Anthony Ashley-Cooper, 10th Earl of Shaftesbury

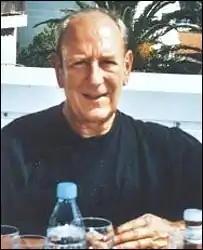
Lord Shaftesbury in Nice, 2004

Anthony Ashley-Cooper, 10th Earl of Shaftesbury Bt (22 May 1938 – 5 November 2004), styled Lord Ashley between 1947 and 1961, and Earl of Shaftesbury from 1961 until his death, was a British peer from Wimborne St Giles, Dorset, England. He was the son of Major Lord Ashley and Françoise Soulier.